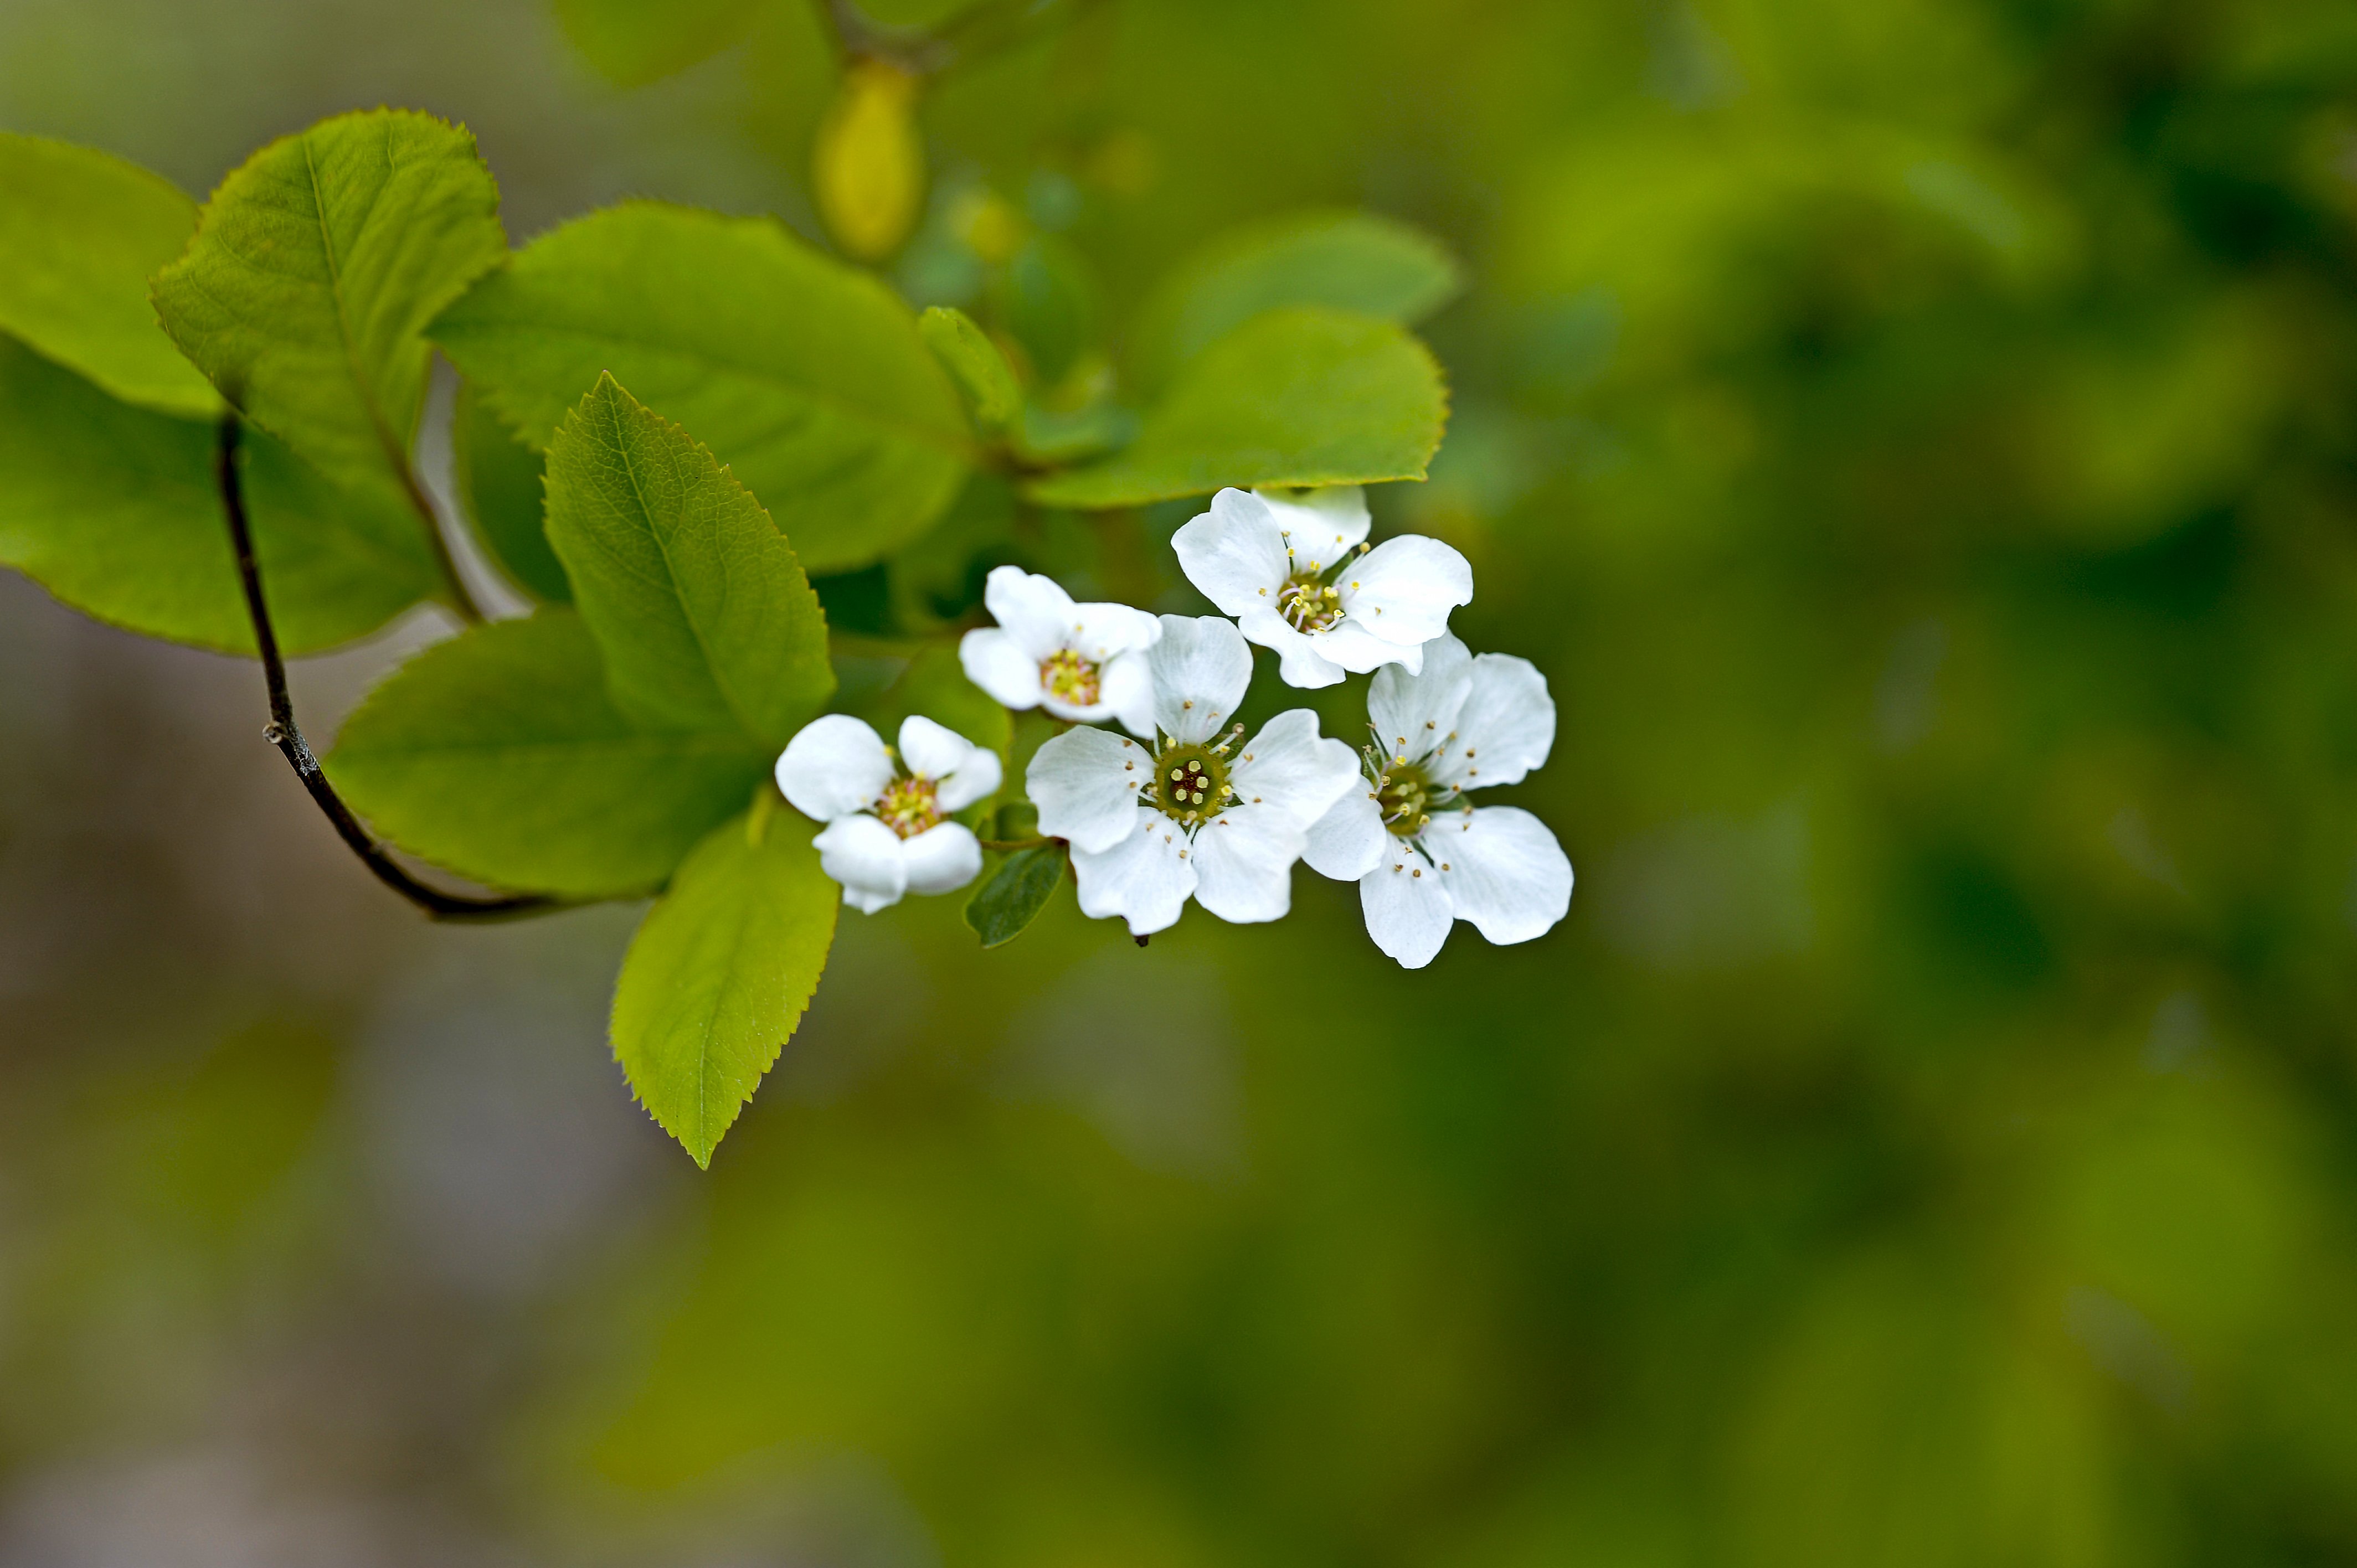
Unnamed, flowers, flower, white, plant, flowering plant, petal, leaf, spring, blossom, close up, photography, macro photography, alyssum, wildflower, borage family